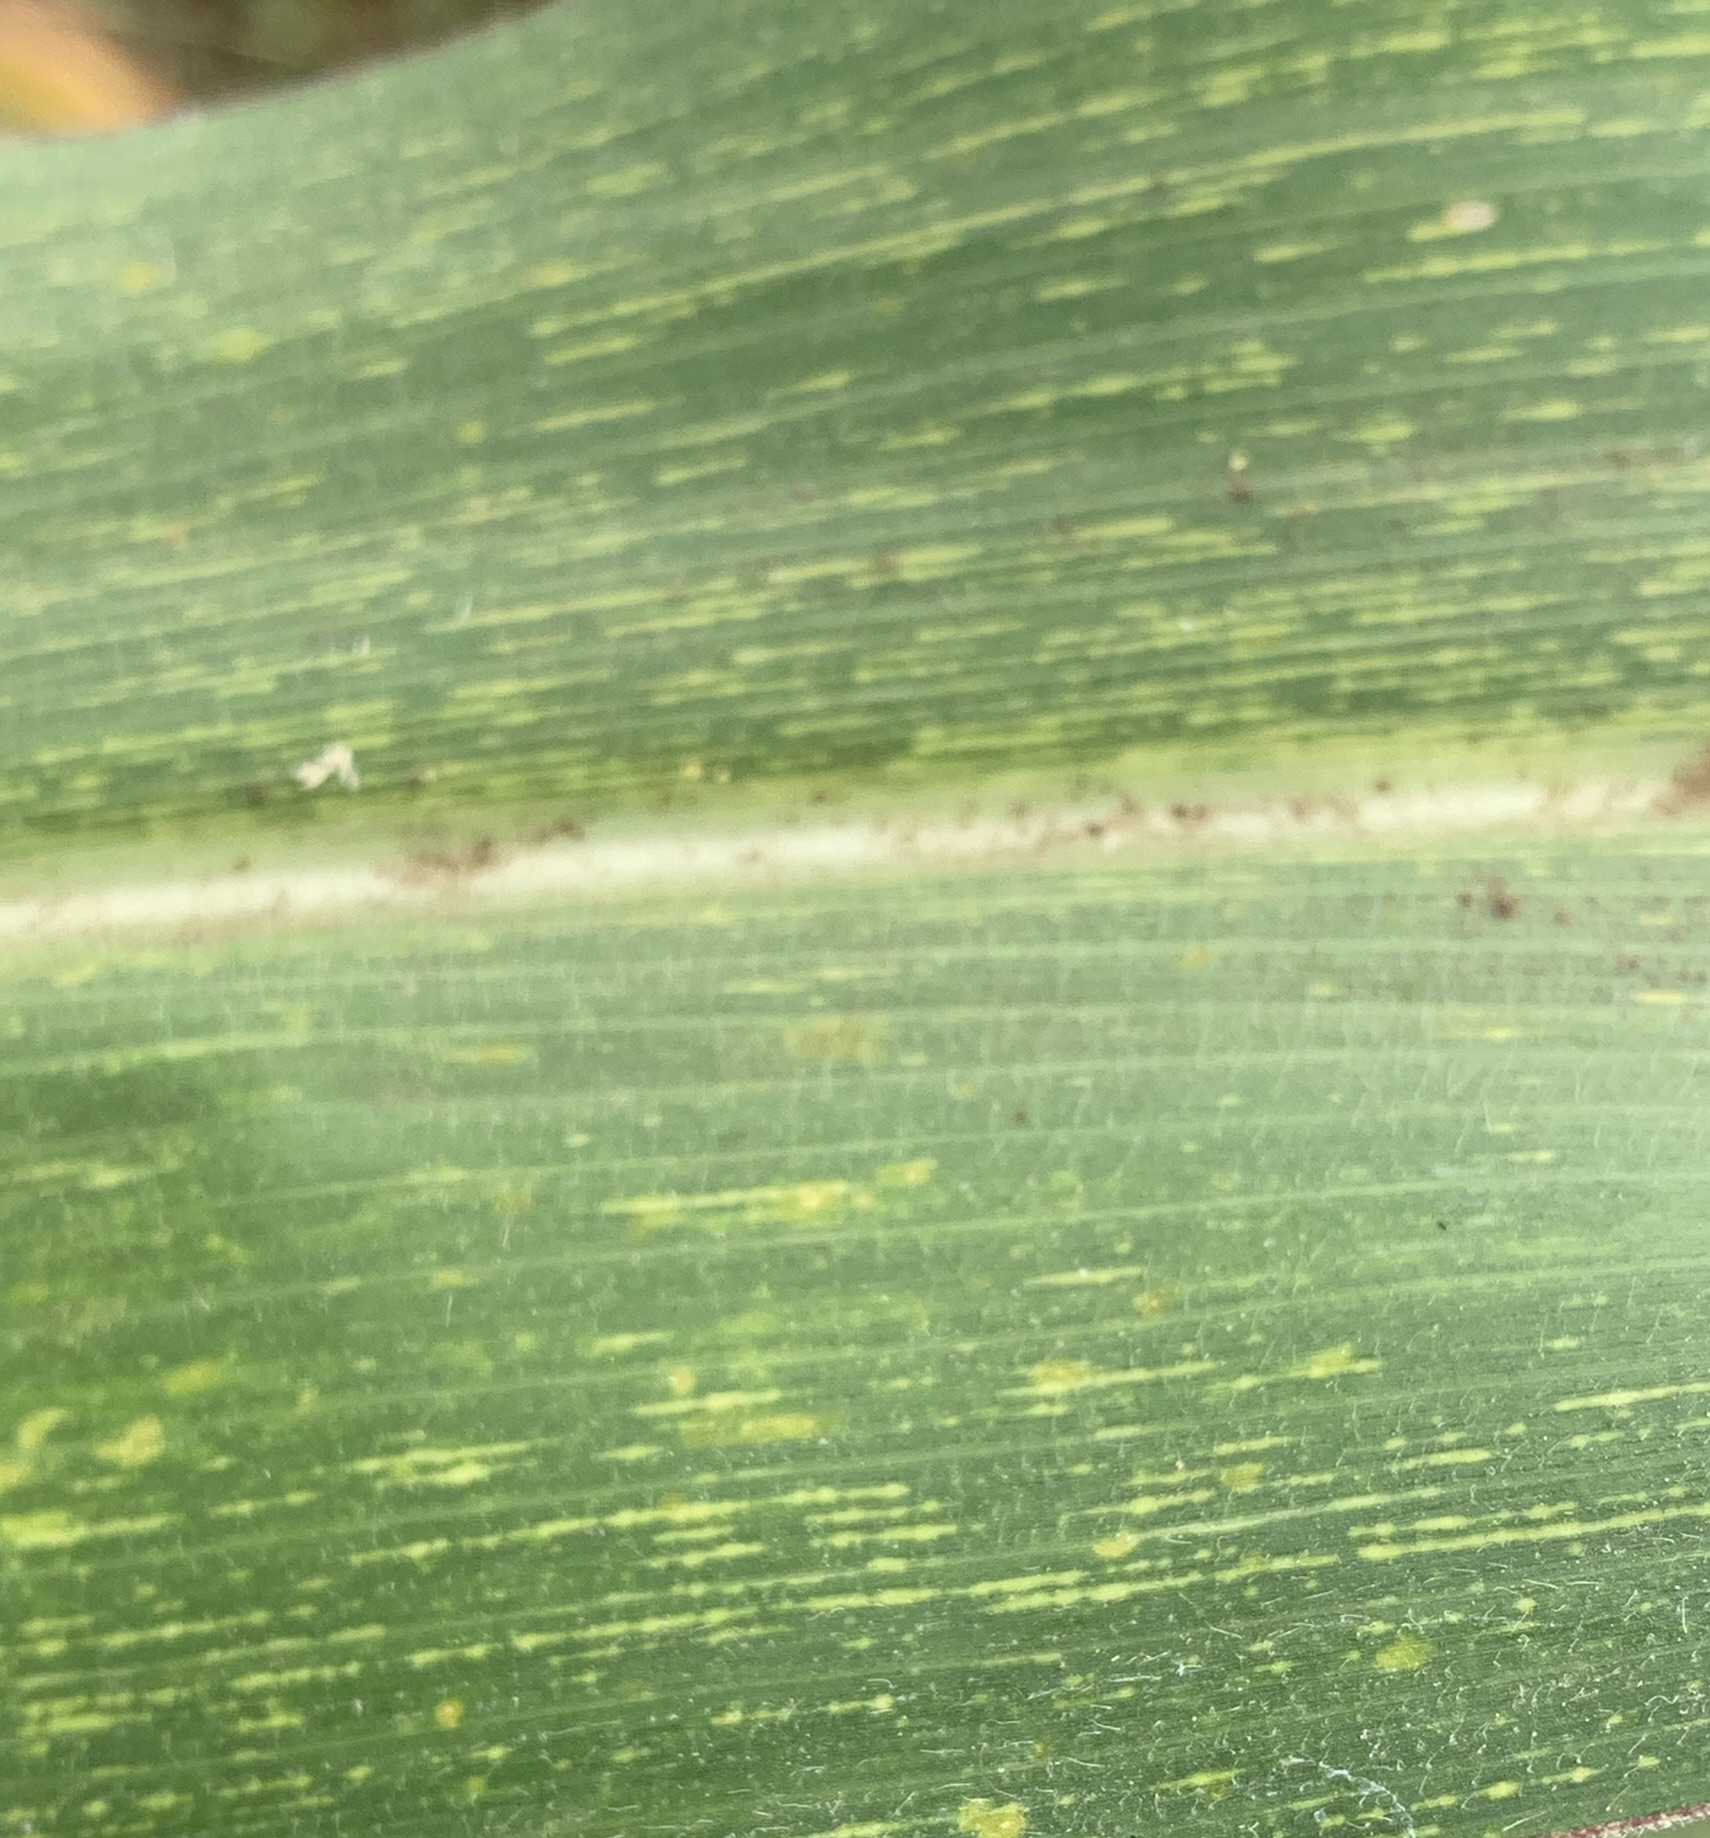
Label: MLN